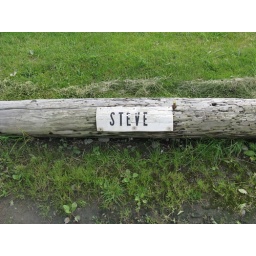
First pit stop on the road trip to Medford was at a truck stop in Coburg. In the adjacent field, these.